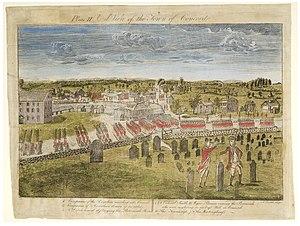
Amos Doolittle, né le 18 mai 1754 à Cheshire et mort le 30 janvier 1832 à New Haven, est un graveur et orfèvre américain. Il est surnommé le « Revere du Connecticut ». Artiste autodidacte, Doolittle est devenu un expert dans la gravure sur cuivre et s'est spécialisé dans les scènes de la guerre d'indépendance des États-Unis.
Les batailles de Lexington et Concord sont les premiers engagements militaires de la guerre d'indépendance des États-Unis. Elles se déroulent le 19 avril 1775 dans le comté de Middlesex de la province de la baie du Massachusetts, ou plus précisément dans les villes de Lexington, Concord, Lincoln, Menotomy et à Cambridge, près de Boston. Ces batailles ont marqué le déclenchement d'un conflit armé ouvert entre le royaume de Grande-Bretagne et ses Treize colonies dans la partie continentale de l'Amérique du Nord britannique.